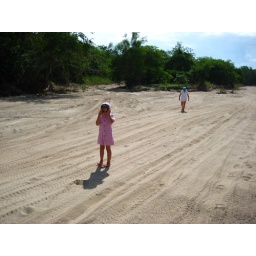
death march in the river bed